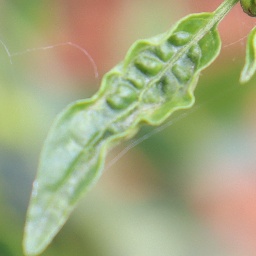
Label: mites_and_trips